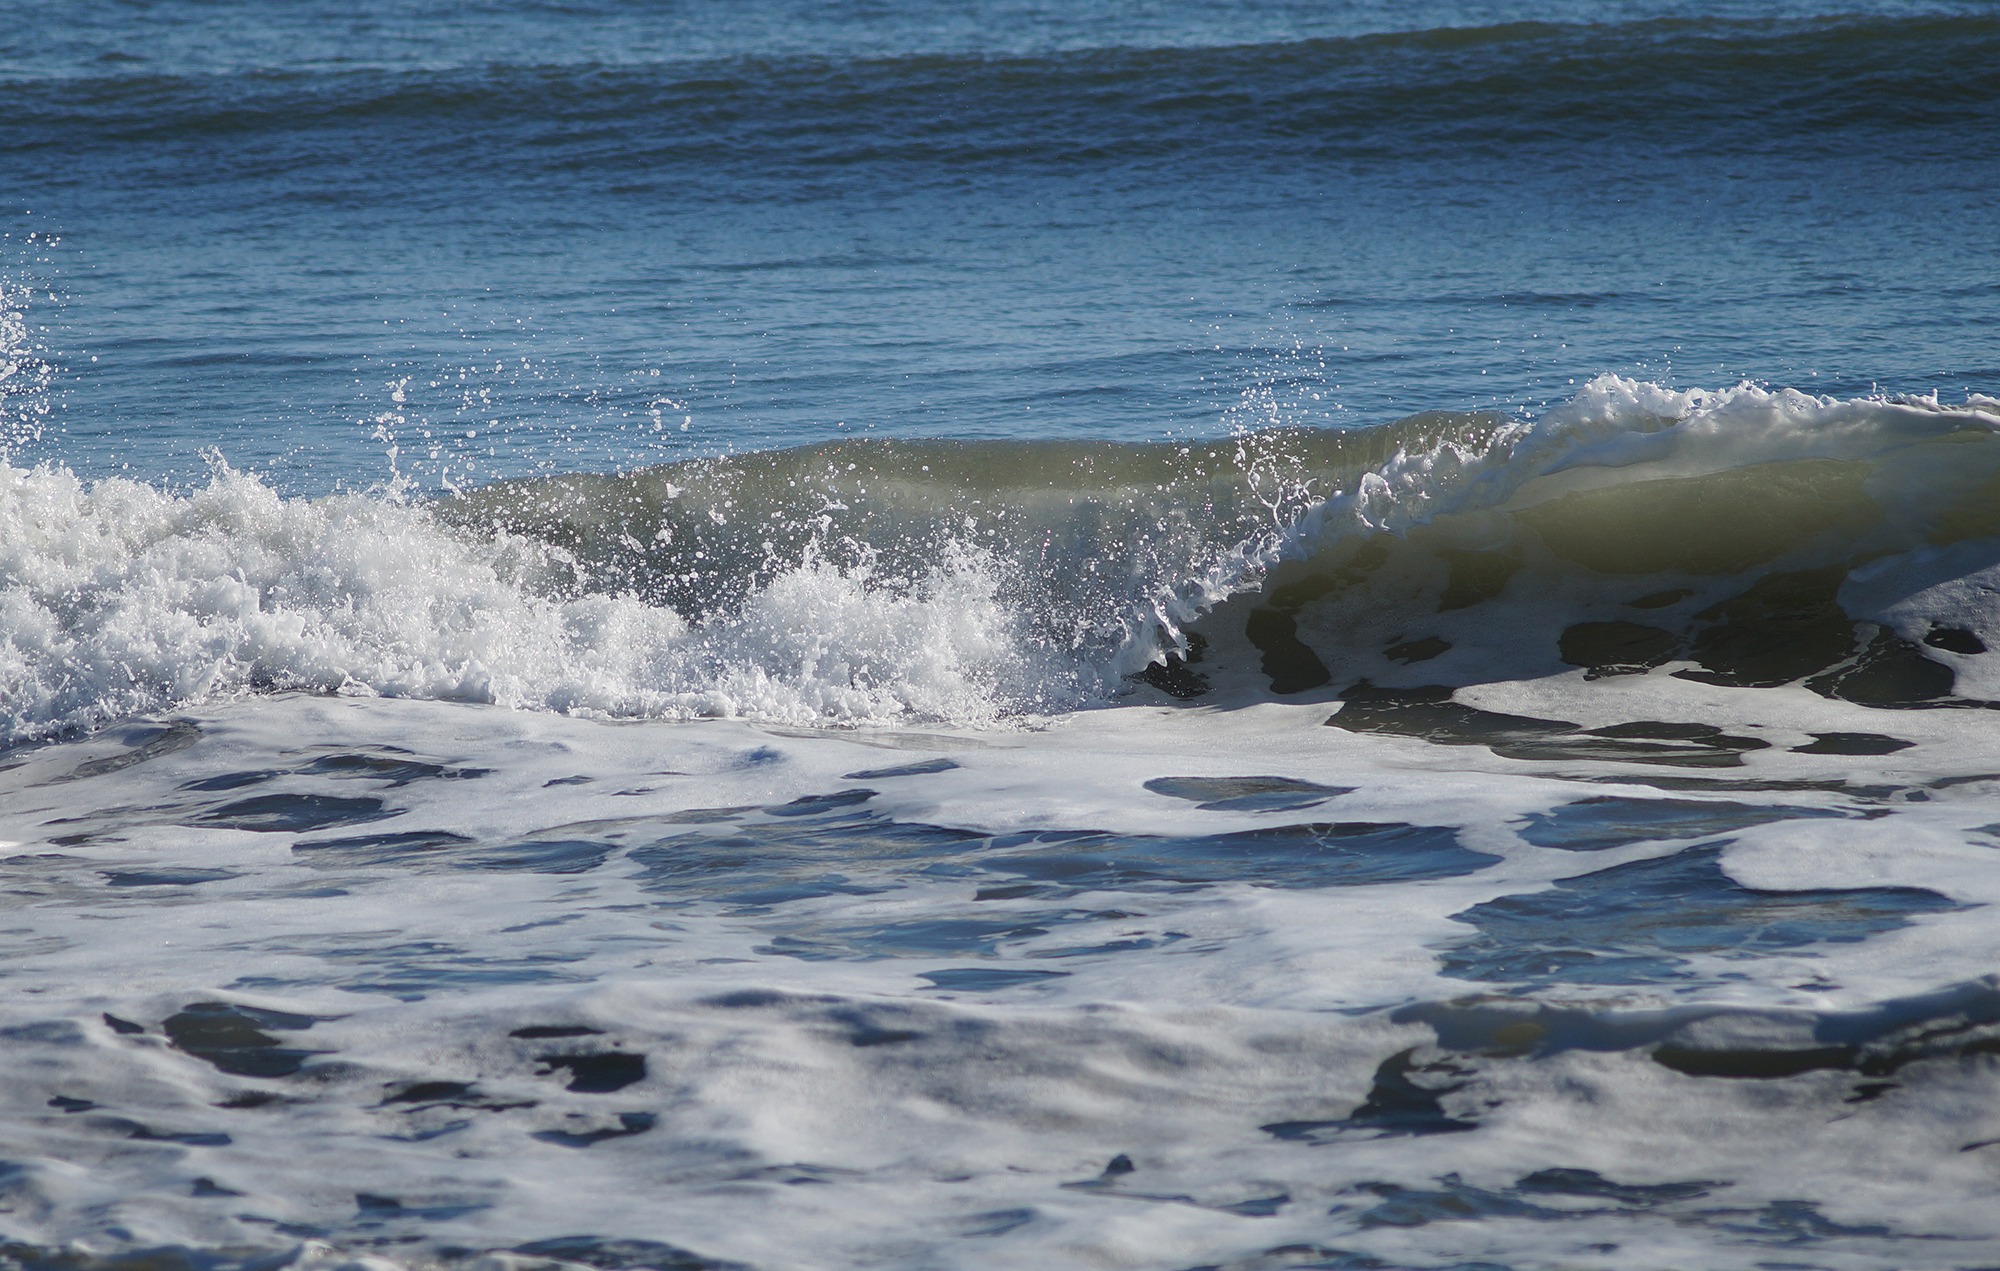
beach, sea, coast, water, ocean, shore, wave, wet, tide, foam, surf, splash, tropical, island, splashing, crash, waves, marine, crashing, arctic ocean, wind wave, coastlne